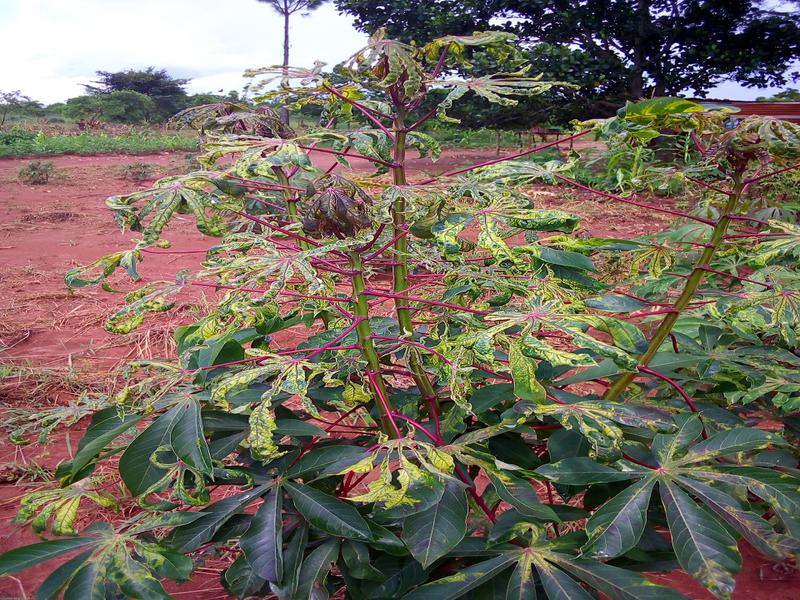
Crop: cassava
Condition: mosaic_disease